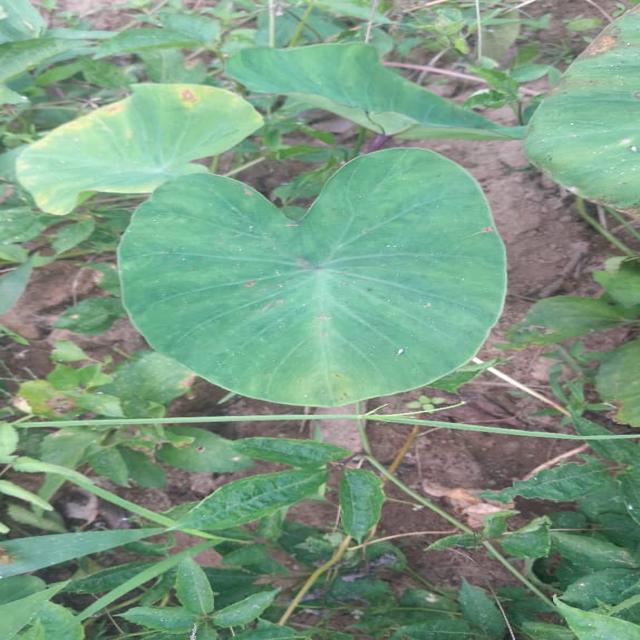
Label: Healthy